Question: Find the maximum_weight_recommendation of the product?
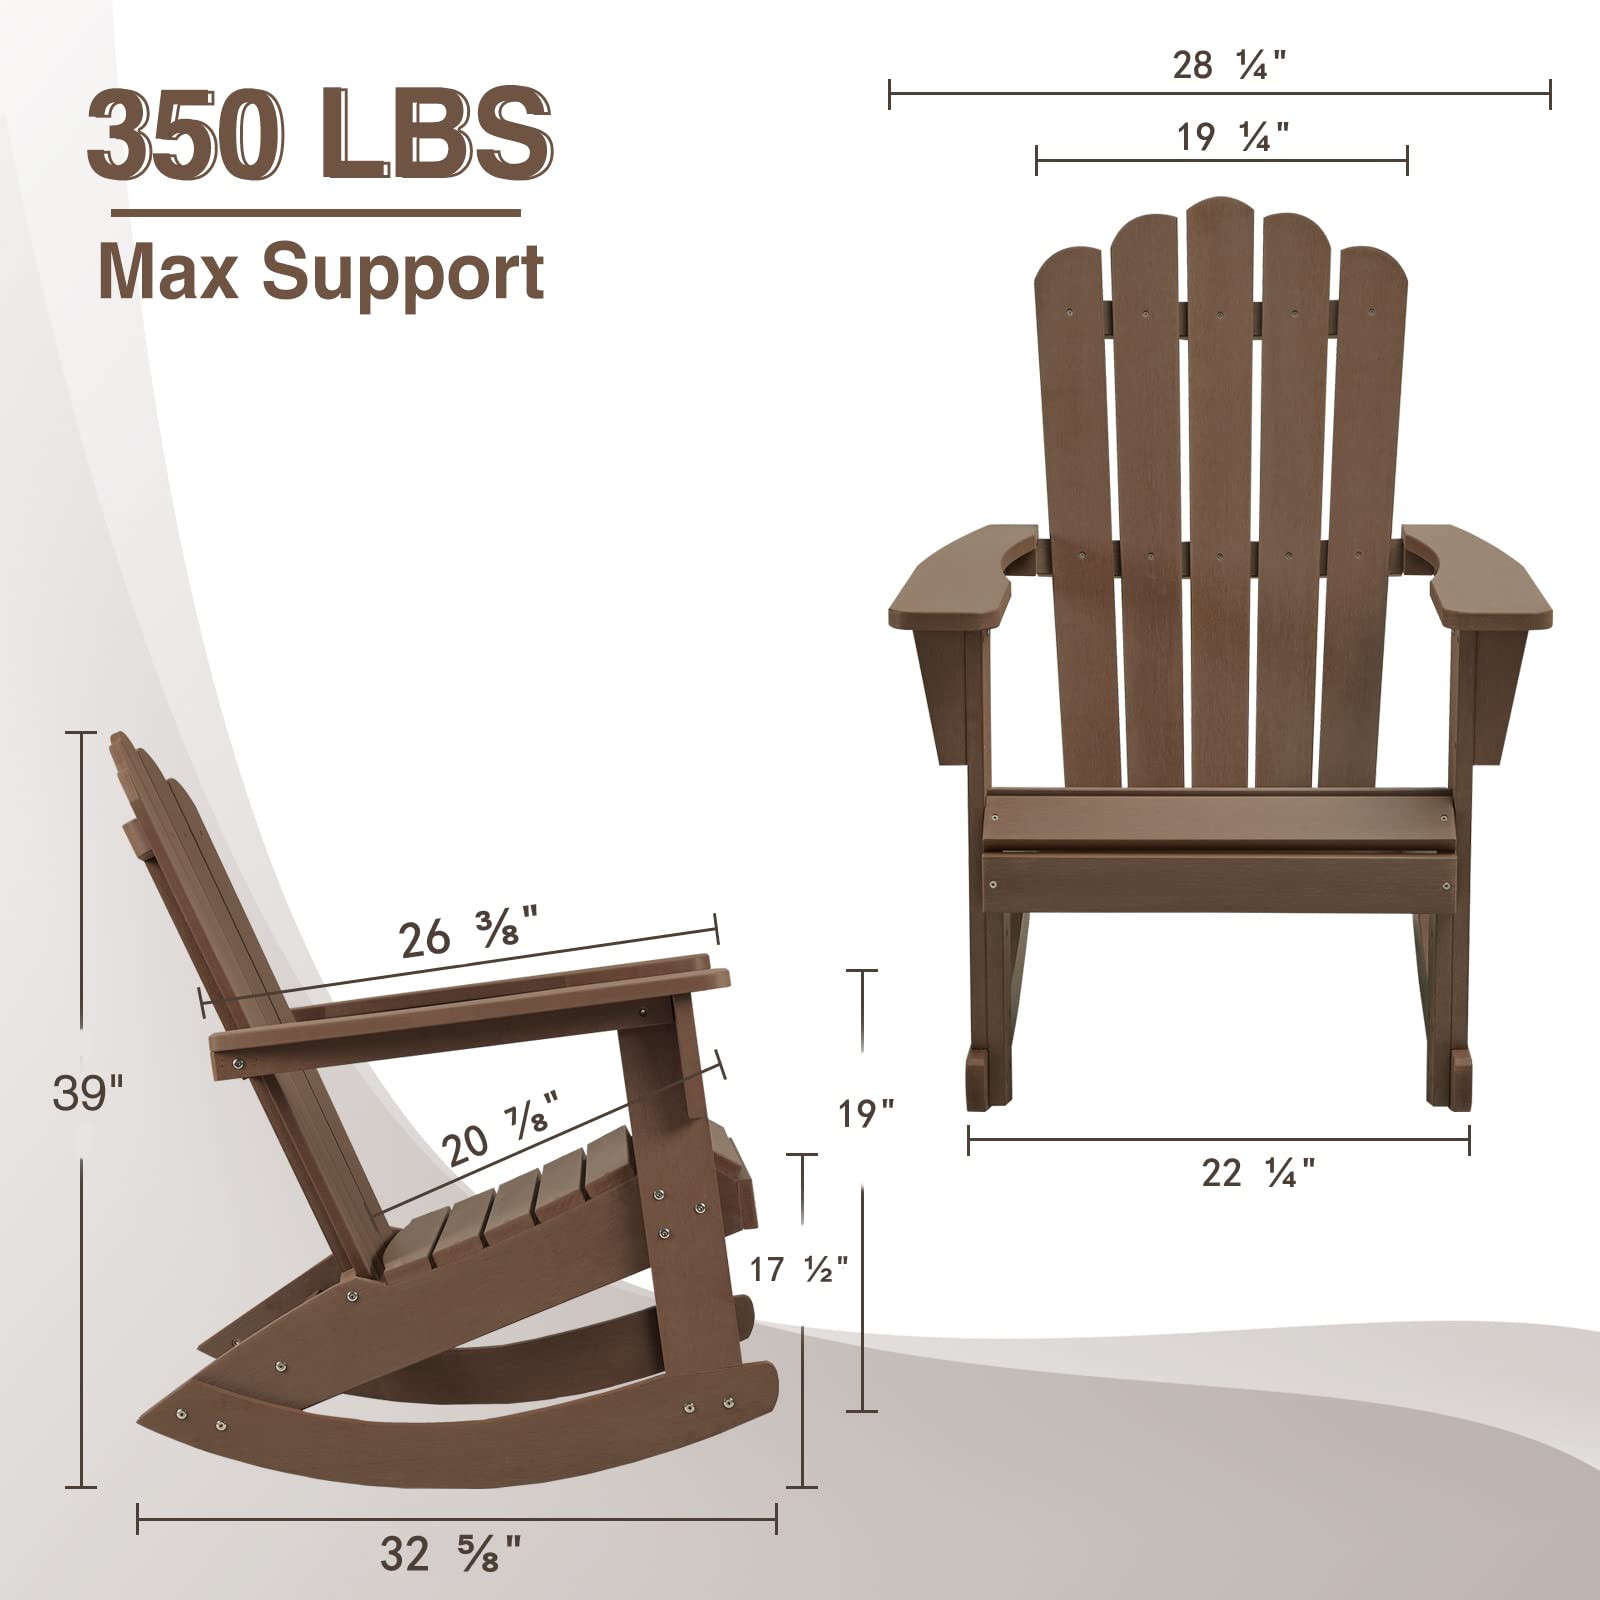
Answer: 350 pound